God of War: Ghost of Sparta

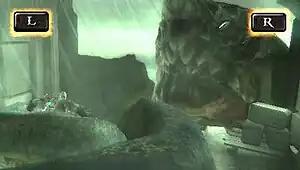
Character Kratos battles the sea monster Scylla.

Kratos' main weapon is the Blades of Athena, a pair of blades attached to chains that are wrapped around the character's wrists and forearms. In gameplay, the blades can be swung offensively in various maneuvers. Later in the game, Kratos acquires a new weapon, the Arms of Sparta—a spear and shield offering alternative combat options (e.g., Kratos can use the shield for defense and the spear for offense, such as throwing it at distant targets). Kratos gains a special ability, Thera's Bane, that infuses his blades with fire, and is similar to the Rage ability in previous games, providing increased attack damage that is strong enough to pierce through enemy armor. As with the Items in "God of War III", this ability automatically replenishes itself (represented by the Fire meter), allowing further usage. Both the Arms of Sparta and Thera's Bane are used to overcome environmental obstacles (e.g., certain doors require the use of Thera's Bane to open). Kratos learns to use up to three magical abilities, including the Eye of Atlantis, Scourge of Erinys, and the Horn of Boreas, giving him a variety of ways to attack and kill enemies. The relic Poseidon's Trident is retained from the prior installment, which allows him to breathe underwater, a necessary ability as parts of the game require long periods of time there.